Chitty Bang Bang

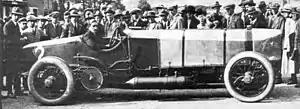
Count Zborowski with Chitty 1 at Brooklands

Chitty Bang Bang was the informal name of a number of celebrated British racing cars, built and raced by Count Louis Zborowski and his engineer Clive Gallop in the 1920s, which inspired the book "Chitty-Chitty-Bang-Bang".